Phosphenium

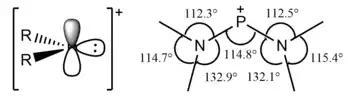

Calculations also show that the analogy to carbenes is lessened by strongly π-donating substituents. With NH substituents, the phosphenium cation assumes allyl character. Generalized Valence Bond (GVB) calculations of the phosphenium ions as having a singlet ground state, singlet-triplet separation increases with increasing electronegativity of the ligands. The singlet-triplet separation for and were calculated to be 20.38 and 84.00 kcal/mol, respectively. Additionally, the triplet state of the phosphenium ion displays a greater bond angle at the phosphorus. For example, the calculated bond angle of the singlet state of is approximately 94° compared to 121.5° in the triplet state. Calculated bond lengths between the two states are not significantly impacted.